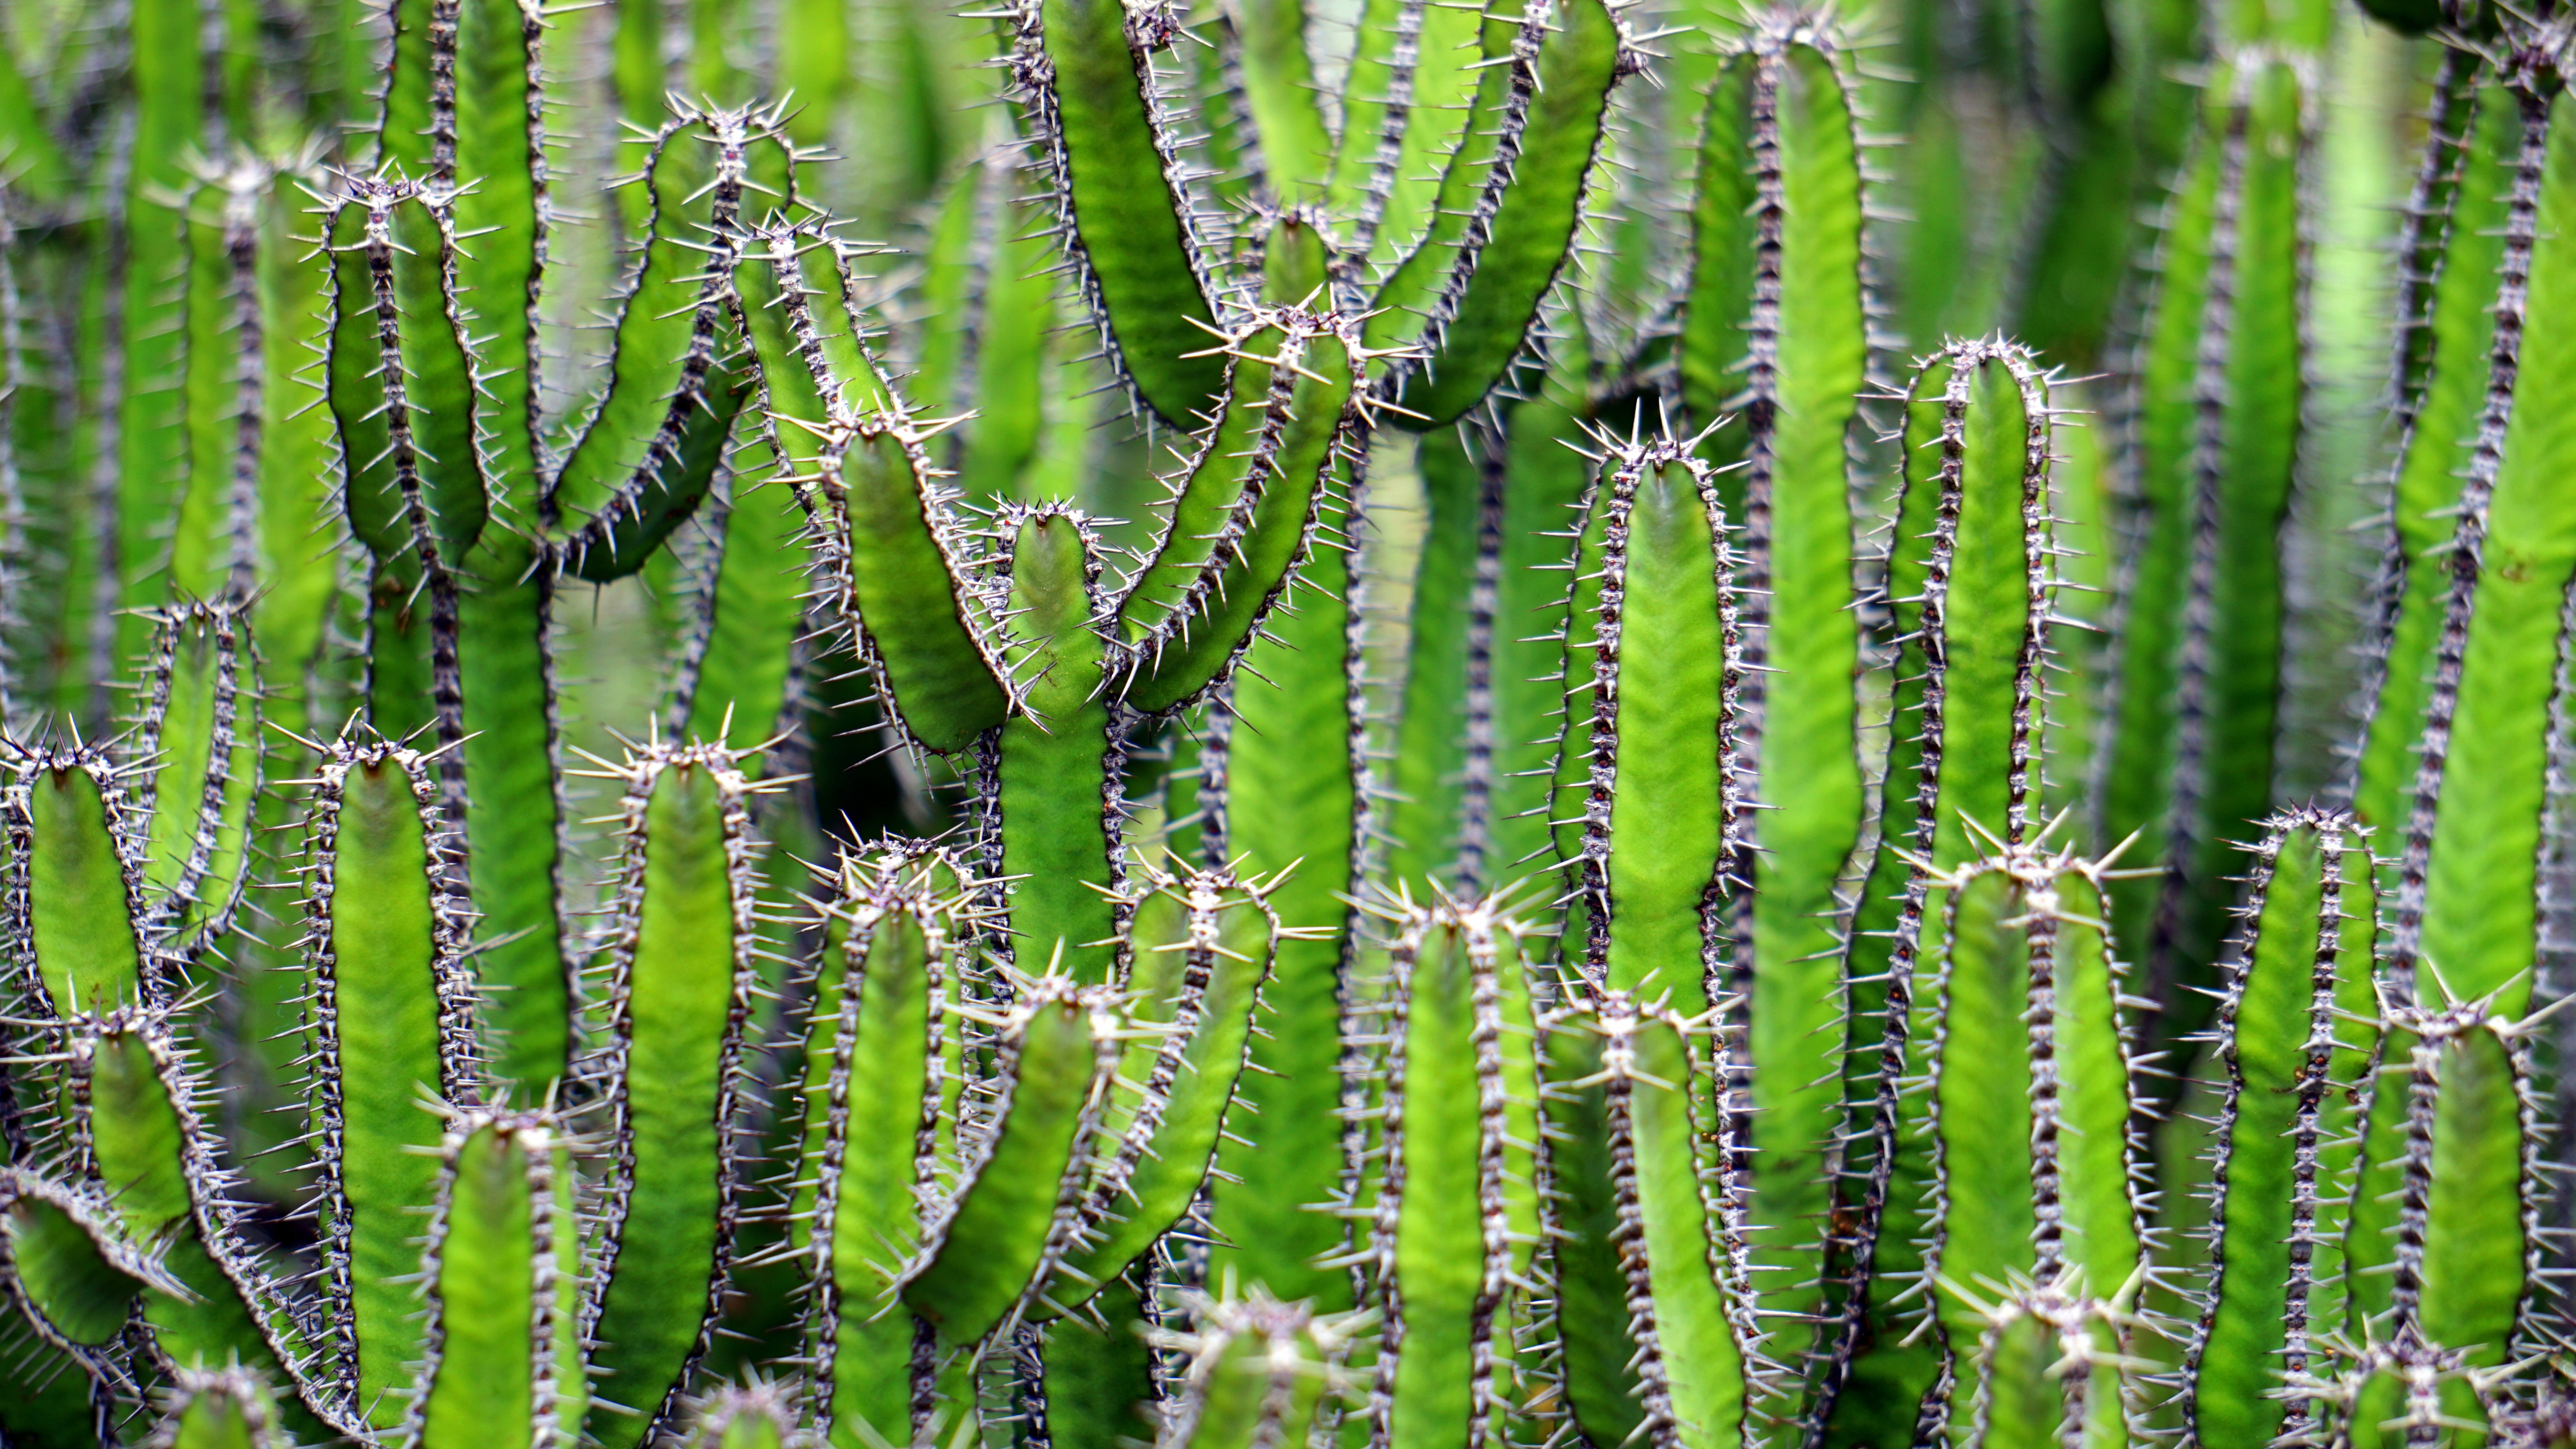
nature, prickly, cactus, sharp, plant, desert, flower, thorn, summer, green, color, grow, botany, succulent, garden, botanical, fern, arizona, leaves, dangerous, spines, flowering plant, plant stem, land plant, ferns and horsetails, vascular plant